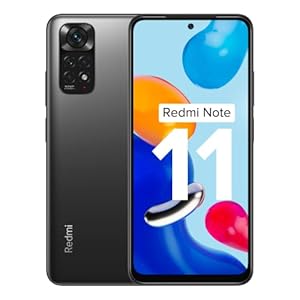
Redmi Note 11 (Space Black
Category: Electronics
Price: 12999 (list price: 18999)
Rating: 4.1 (50,772 ratings)
About this product: Display: 90Hz FHD+ (1080x2400) AMOLED display; 16.33 centimeters (6.43 inch); 20:9 aspect ratio|Camera: 50 MP Quad Rear camera with 8MP Ultra-wide, 2MP Macro and Portrait lens| 13 MP Front camera|Battery: 5000 mAh large battery with 33W Pro fast charger in-box and Type-C connectivity|Processor: Qualcomm Snapdragon 680 Octa-core; 6nm processor; Up to 2.4GHz clock speed|Memory, Storage & SIM: 6GB RAM | 64GB UFS 2.2 storage expandable up to 512GB with dedicated SD card slot | Dual SIM (nano+nano) dual standby (4G+4G)